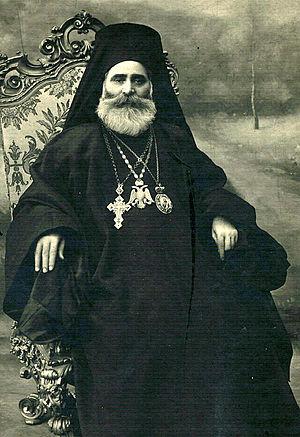
La liste des patriarches œcuméniques de Constantinople reprend les patriarches d'obédience orthodoxe et dits « œcuméniques » de Constantinople, primats de l'Église orthodoxe de Constantinople.
Mélèce Métaxakis ou Mélétios Métaxakis est un moine grec-orthodoxe. C'est le seul de l'histoire orthodoxe à avoir été à la tête de trois Églises autocéphales. Il fut en effet successivement à la tête des trois sièges orthodoxes suivants :